Amir Timur Square

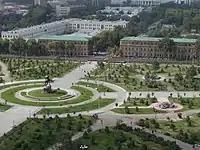
Amir Timur Square, Tashkent, Uzbekistan

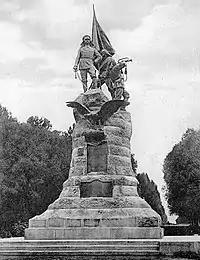
The statue of Konstantin Petrovich von Kaufmann (1913)

The Amir Timur Square is the main town square in Tashkent, Uzbekistan.